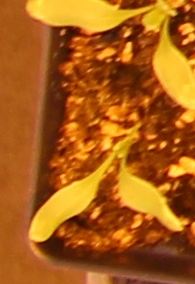
Label: Sugar beet